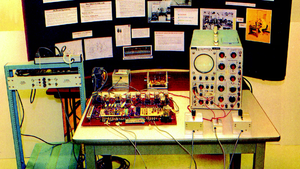
Tennis for Two est un jeu vidéo de tennis conçu en 1958 par William Higinbotham et développé par Robert Dvorak, souvent considéré comme le premier jeu vidéo de l'histoire. Le jeu est développé sur un ordinateur analogique Donner Model 30 dédié et relié à un oscilloscope qui sert d'écran. Le concept est présenté en 1958 et 1959 lors des portes ouvertes du laboratoire national de Brookhaven.